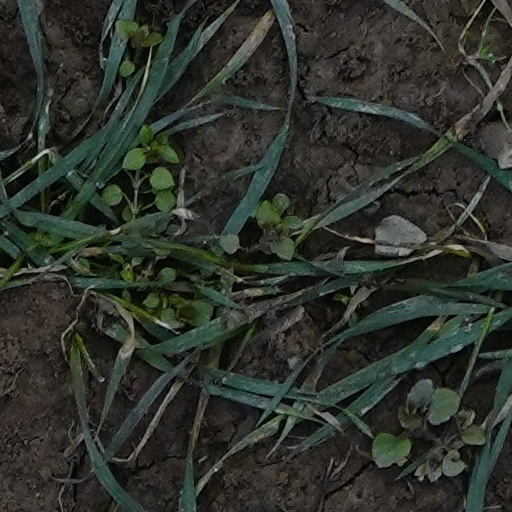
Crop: wheat